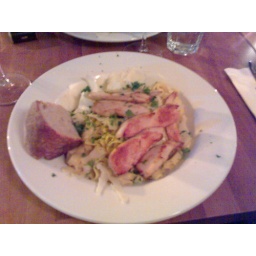
chicken was still good, but no butter reserve in the bottom, and a strange orange sauce